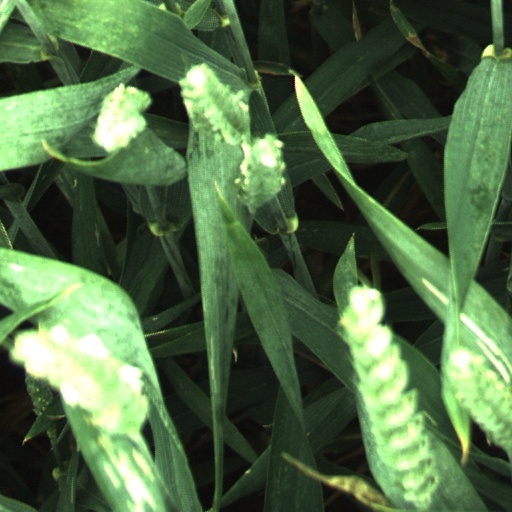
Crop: wheat